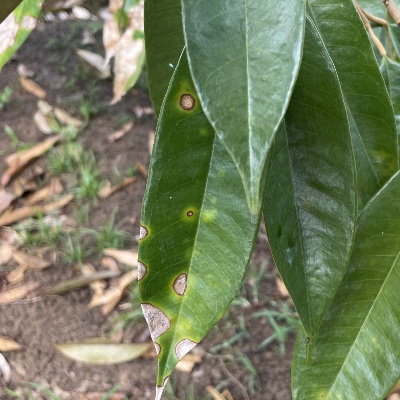
Label: Leaf_Phomopsis